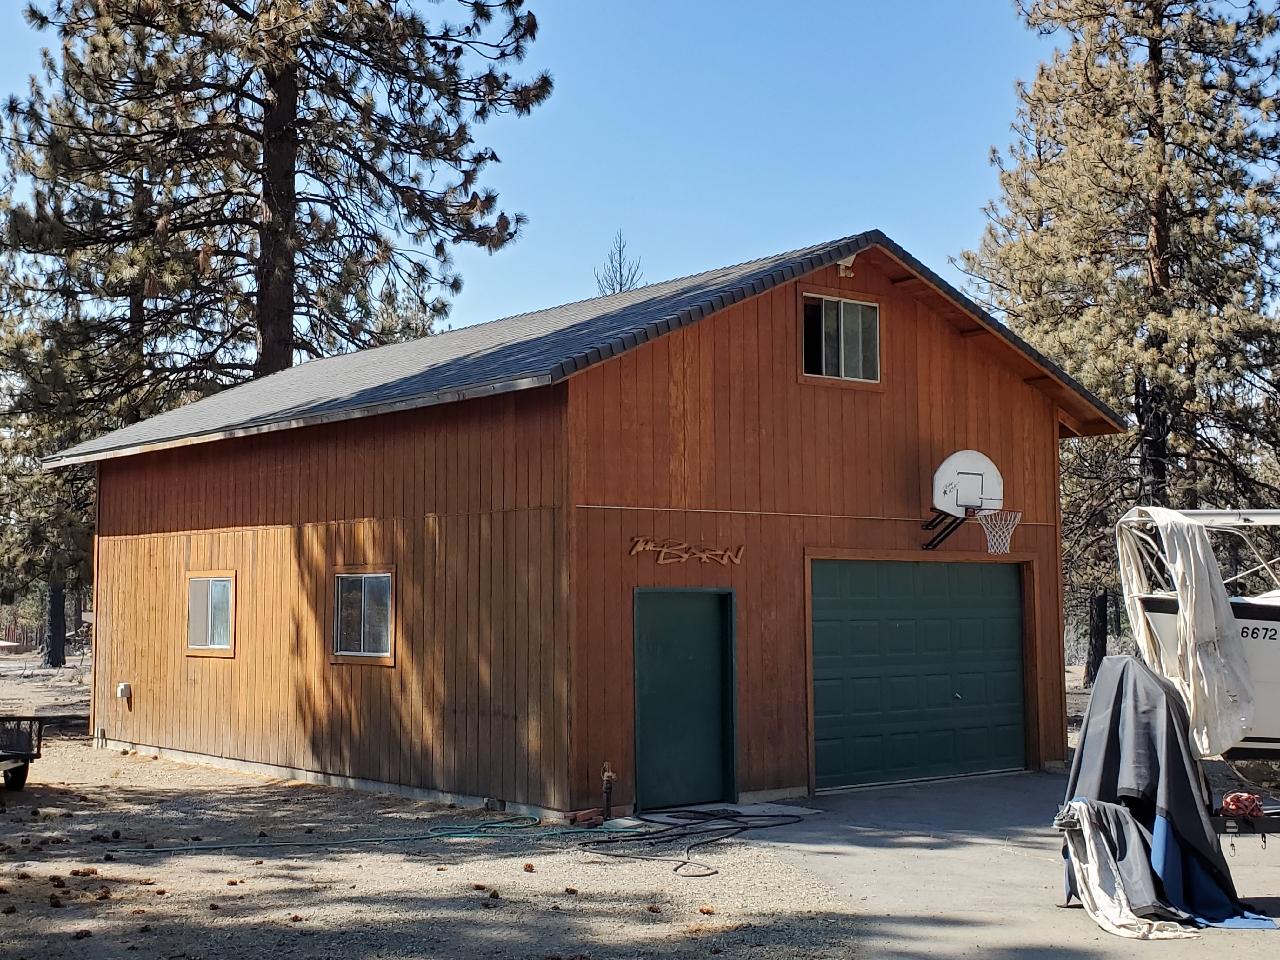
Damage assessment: no_damage